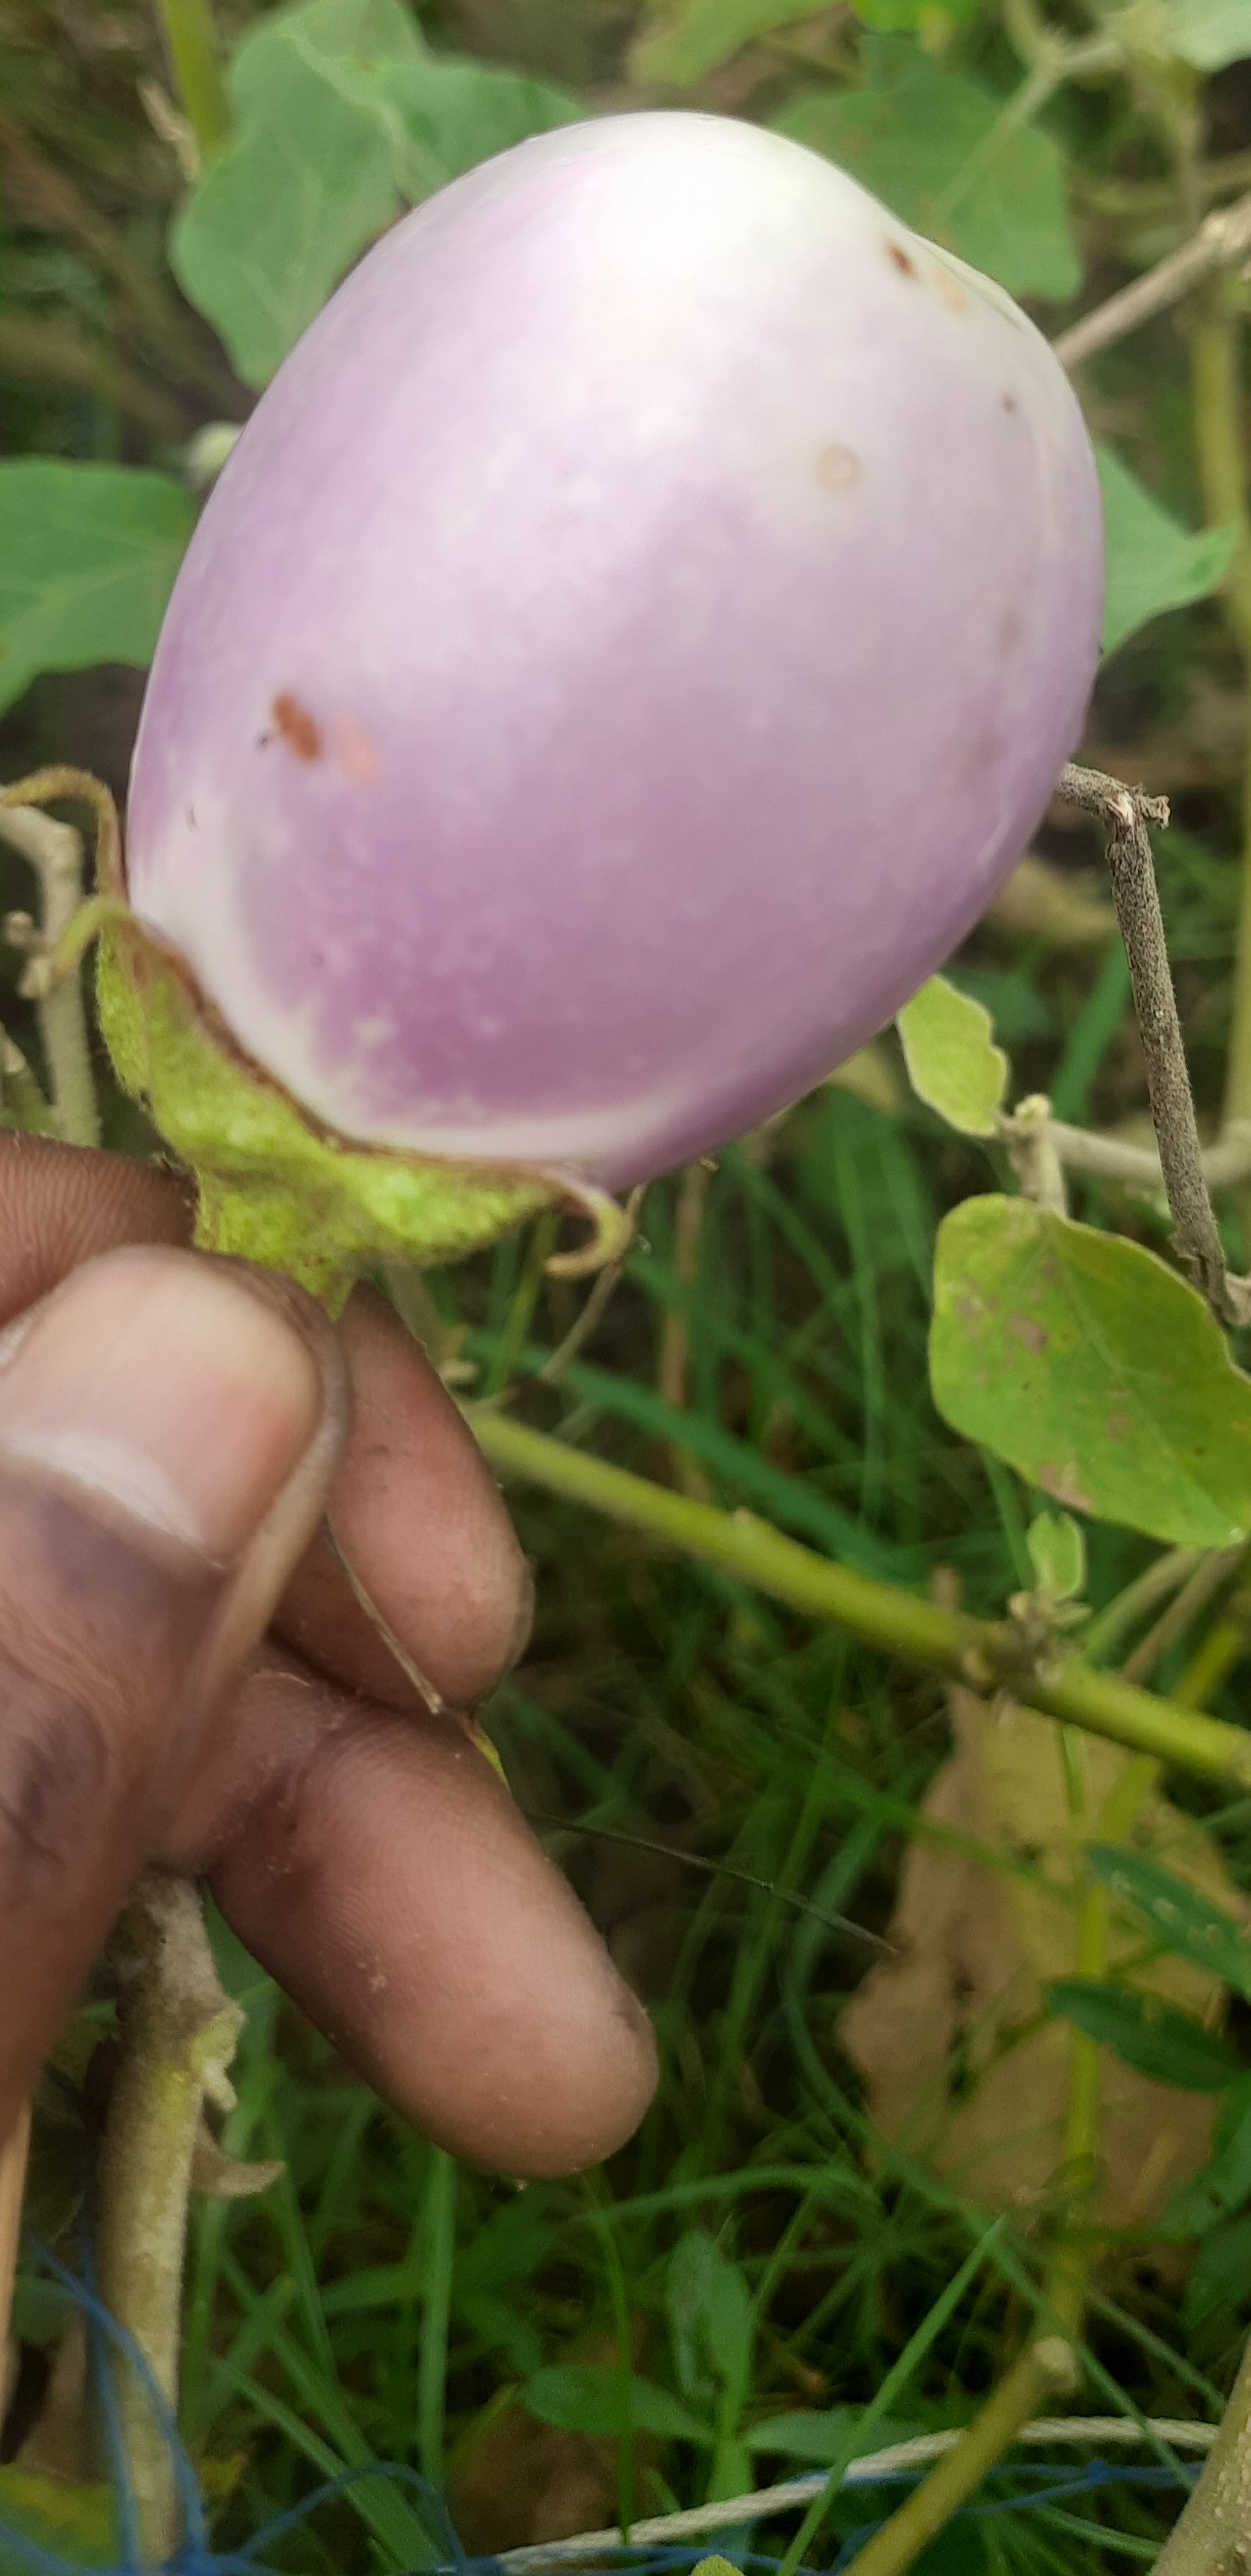
Label: Healty Brinjal